Vertical banner

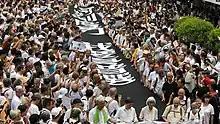
Vertical protest banner carried horizontally in this rally on July 17, 2019.

Hanging vertical protest banners indoor has not been frequently attempted in the past few years as fewer people would see the words and their message. The storming of the Legislative Council was one of the key incidents that set the course of the 2019 protests. The four black vertical protest banners were the same ones used on the mass rally on June 18: "Law and Order: No Extradition. Protests And Demonstrations Are Not Riots" (「誓守法治反送中 示威抗議非暴動」) and "Shame on Police Brutality, Immediately Release the Arrested" (「警察暴力濫權可恥即時釋放被捕人士」). Earlier in the day, Devil's Peak saw a white vertical protest banner with words roughly translated into "Mourning in Pain" (「痛心疾首」).